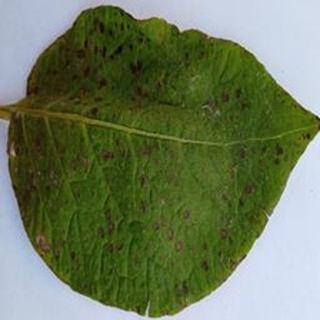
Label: potato_early_blight